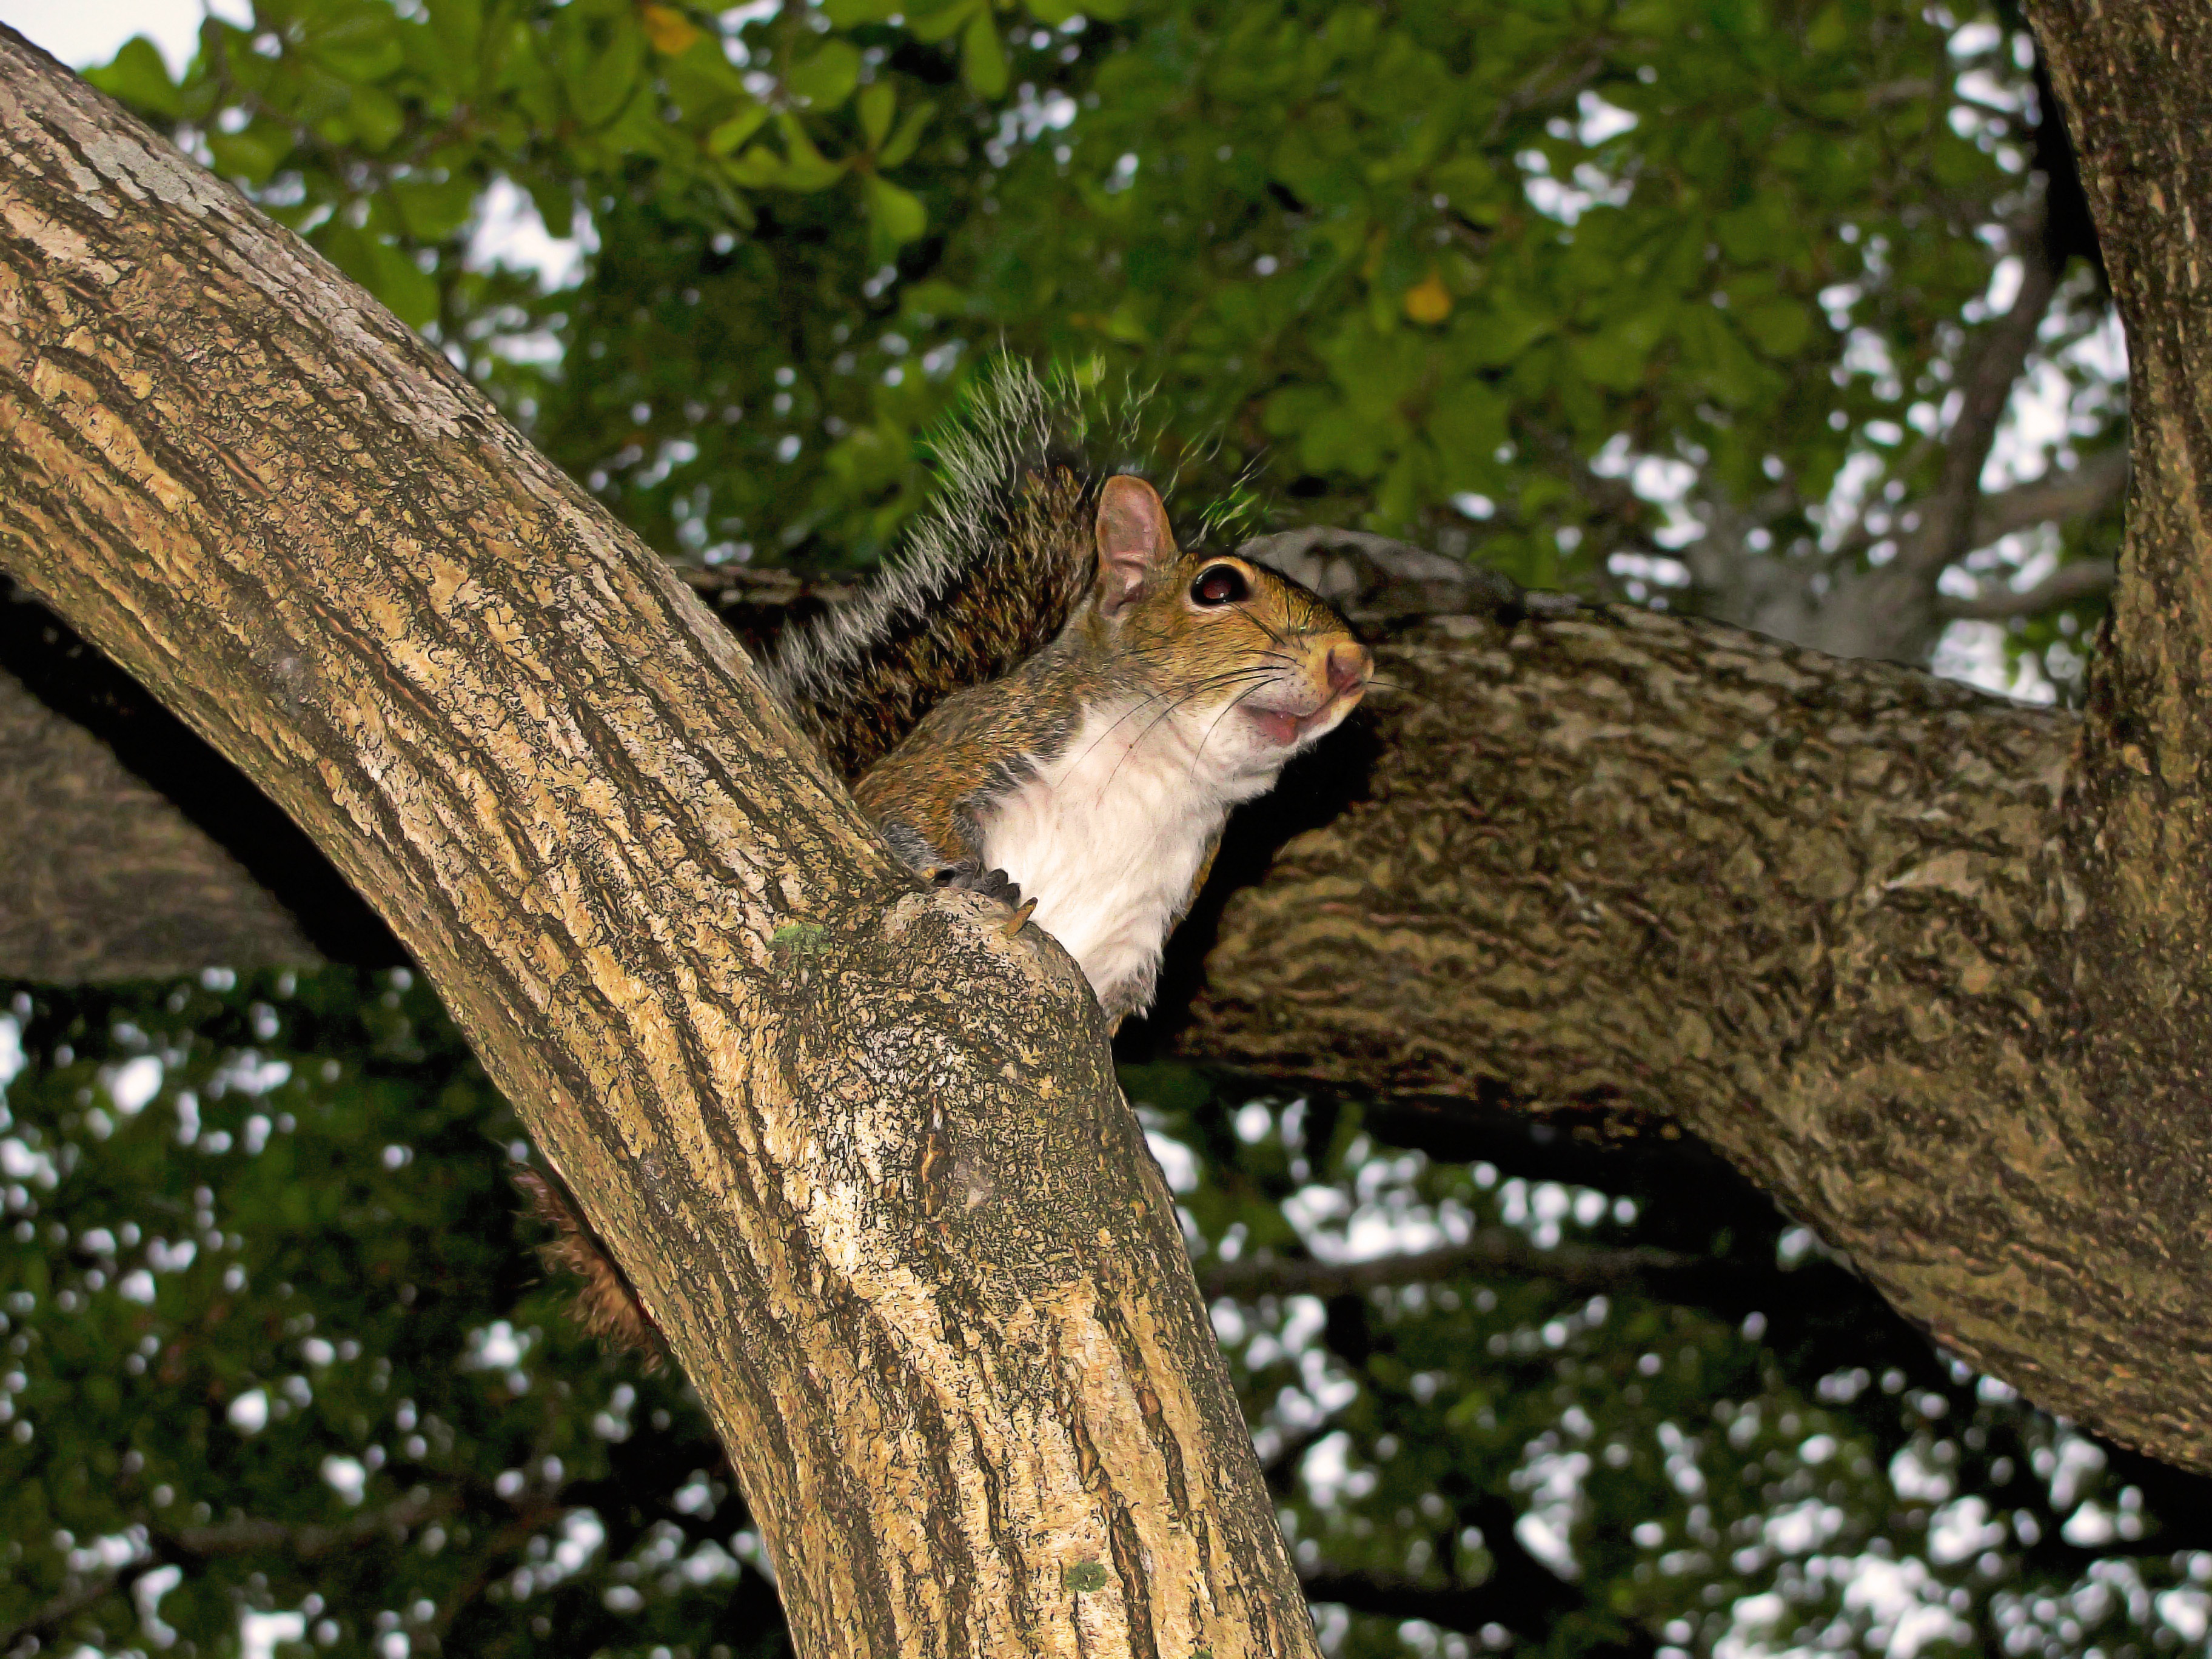
tree, nature, branch, wildlife, mammal, squirrel, rodent, fauna, vertebrate